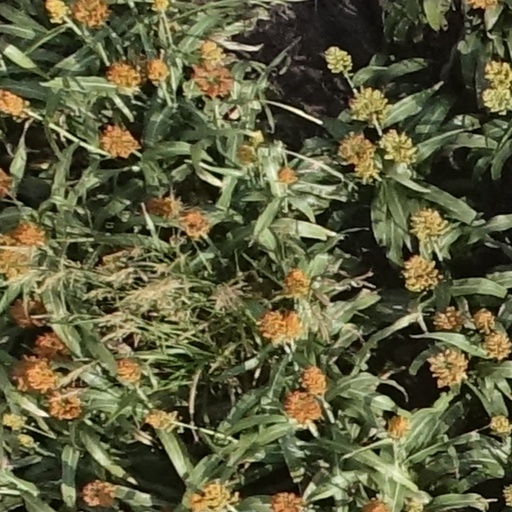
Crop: sorghum